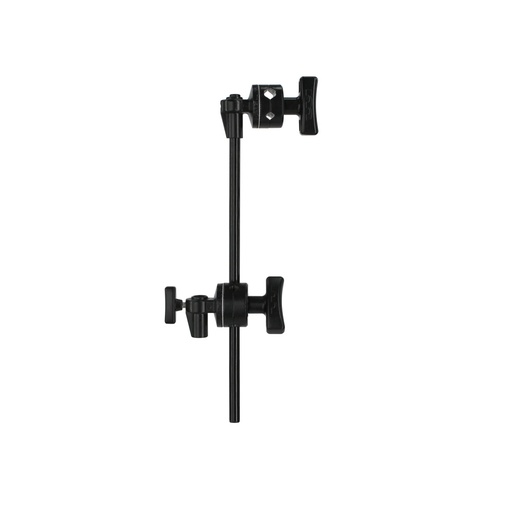
Matthews 20" Grip Head, Stainless Steel Arm - Black
Brand: Matthews
Matthews Hollywood Arms are made of Stainless Steel and can come in black finish as well. T-Handles are ergonomically designed to allow for fast, efficient, safe tightening with little effort. Comes with our Hollywood Grip Head attached to one end, the strongest Grip Head in the business, and an additional Grip Head for positioning.
Category: Cameras & Optics > Photography > Lighting & Studio > Studio Stands & Mounts > Grip Heads